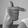
ASL letter: T